Sackville, New South Wales

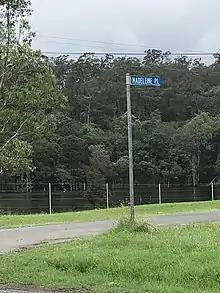

Lilburndale is located at 413 West Portland Road and marks the upper reaches of the suburb of Sackville. The house was built circa.1850 by George-Smith Hall on the property owned by his grandparents, early settlers, George and Mary-Ann Hall. George Hall senior (b.1783) also contributed to the building of Ebenezer church. He drowned in the Hawkesbury River in 1840 after slipping whilst climbing through a fence on his way home. In 2021 Lilburndale began operating as a wedding venue.